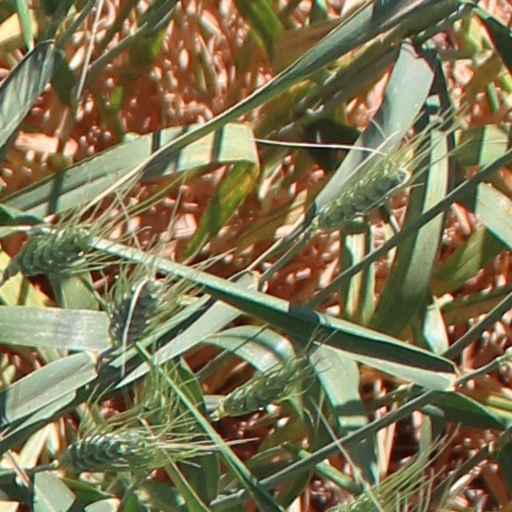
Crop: wheat